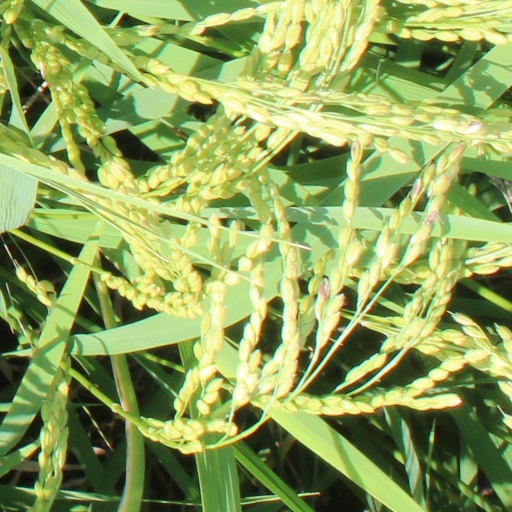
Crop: rice